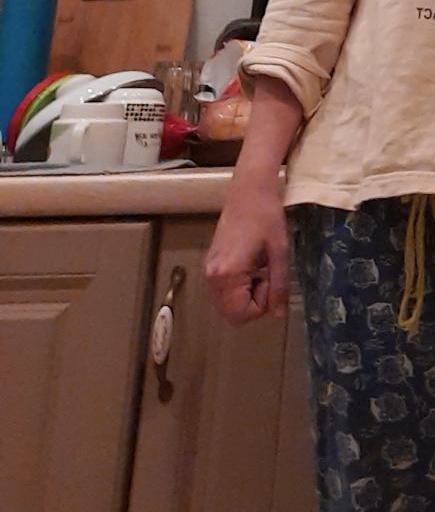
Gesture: no_gesture